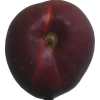
Label: nectarine_flat